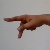
The image shows a hand gesture representing the letter 'P' in Indian Sign Language.